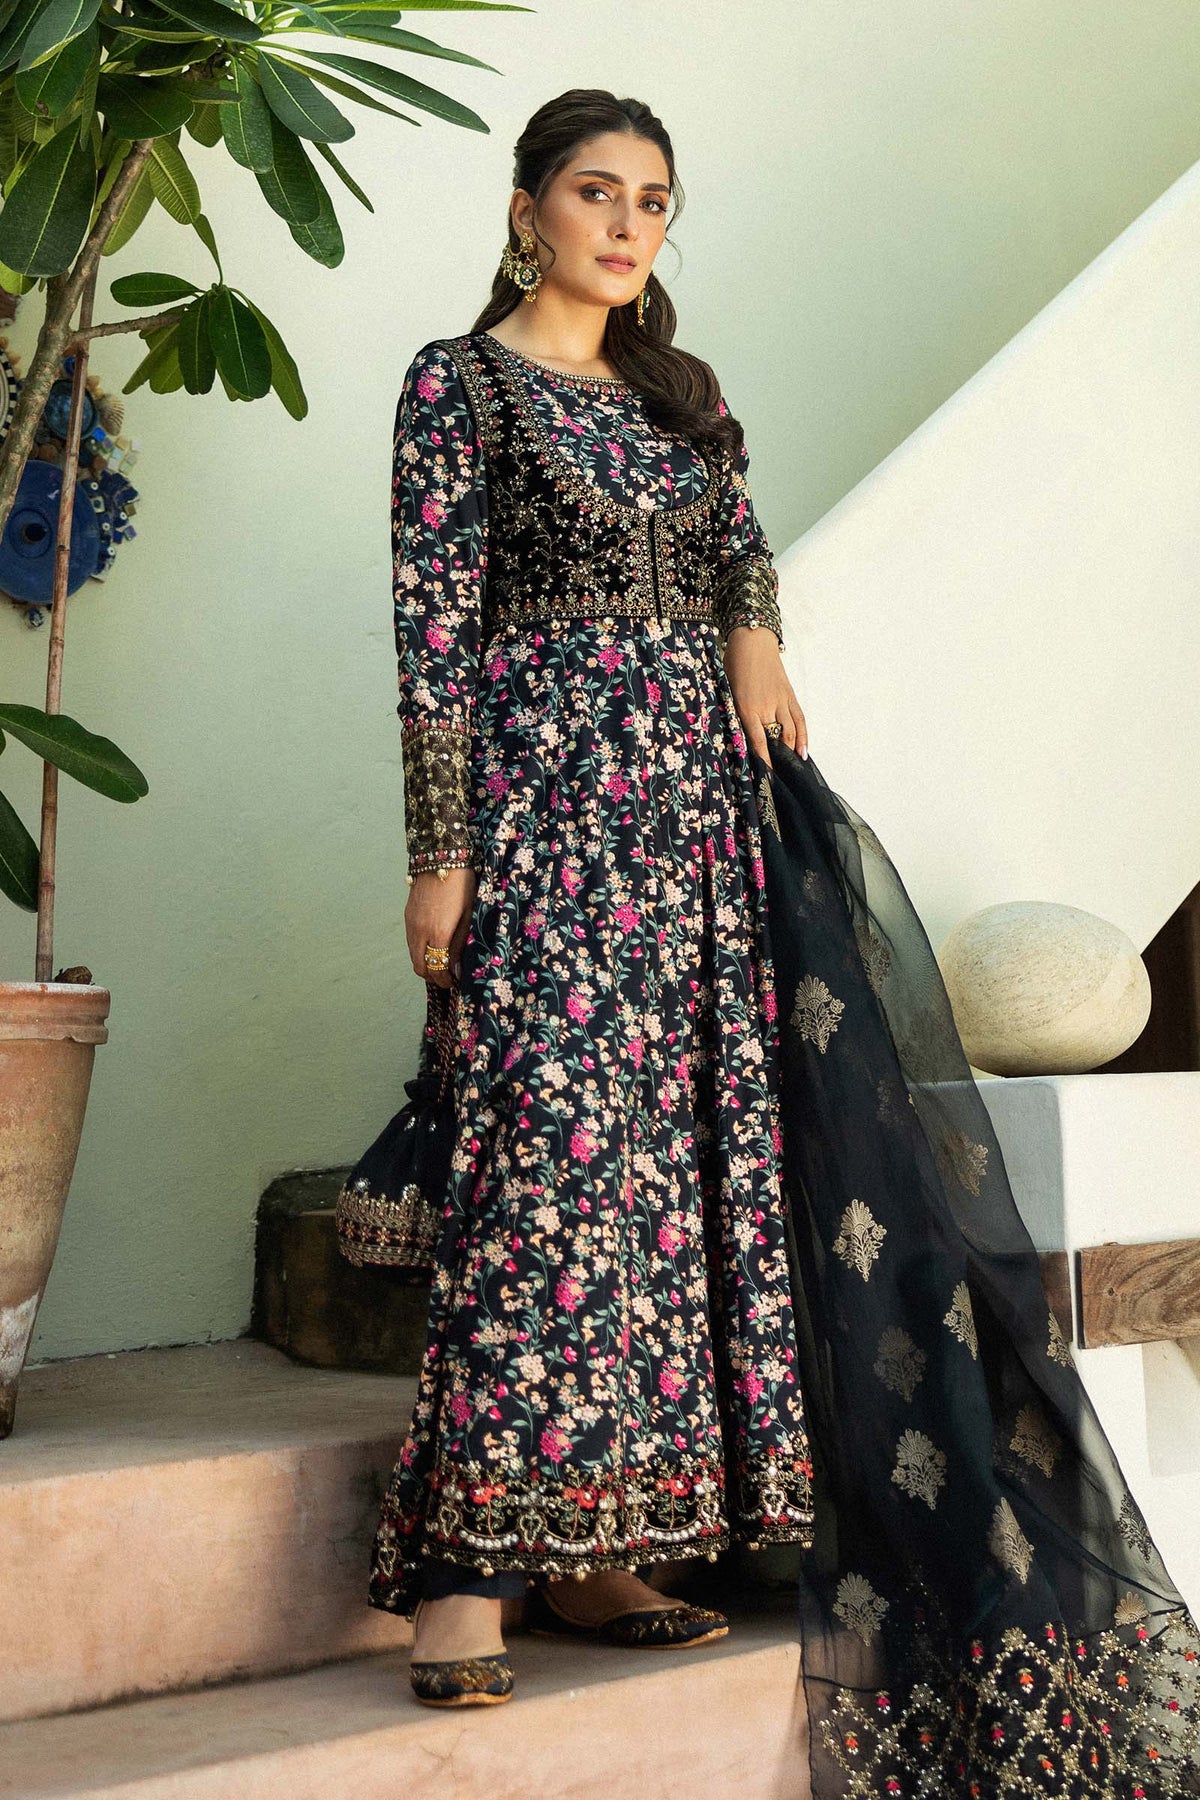
black embroidered net salwar suit